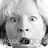
Emotion: surprise